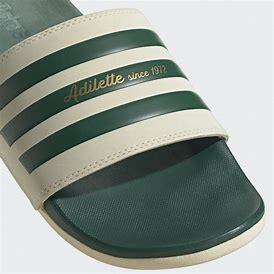
Brand: Adidas
Model: Adilette Comfort